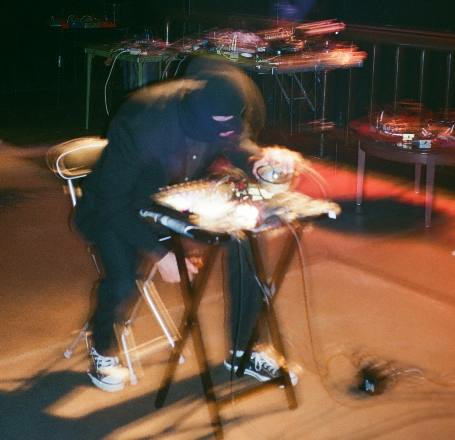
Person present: Yes